Mekaela Academies

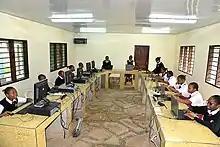
Lulu Girls' students having a practical session in the Modern Computer Lab.

Mekaela Academies was founded in 1993 by members of the German charitable society "Watoto e.V." ("Watoto" means "children" in Swahili). The school's mission is to provide the best possible education to its students so they may later obtain a university degree or find a job through vocational training. The vision is that Mekaela Academies alumni can create their own better future.